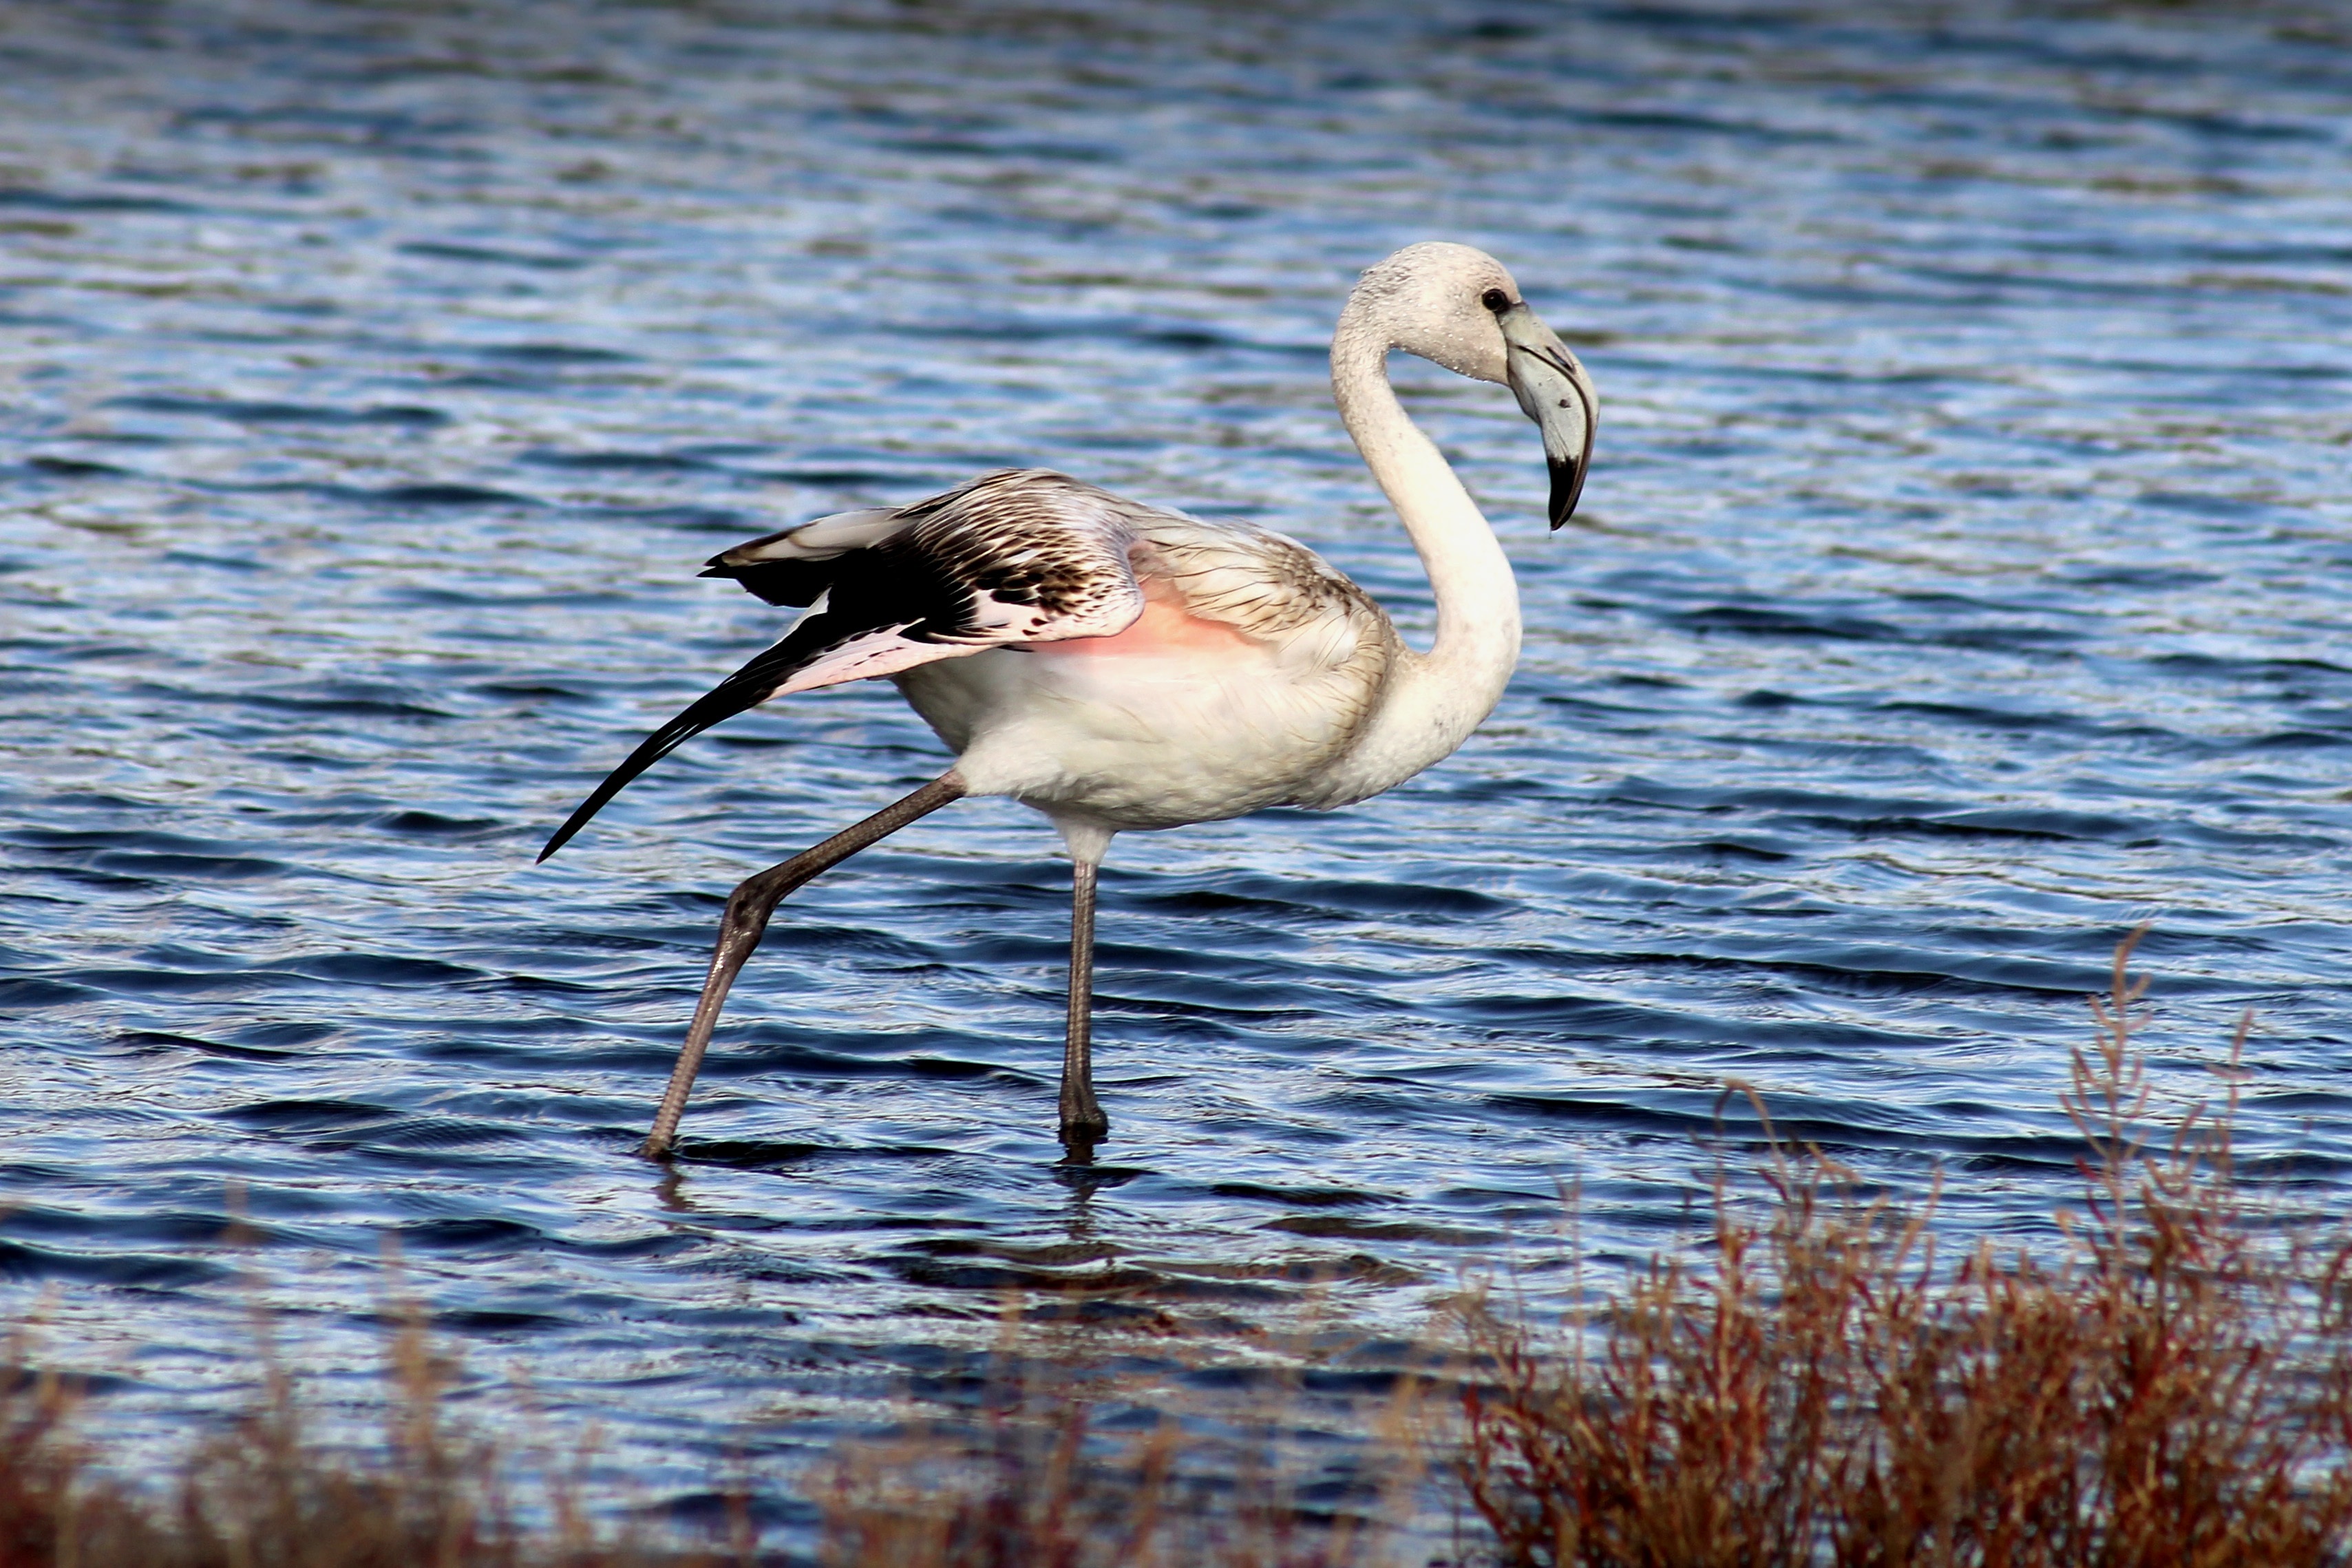
nature, marsh, bird, animal, wildlife, wild, beak, fauna, vertebrate, water bird, wader, shorebird, pink flemish